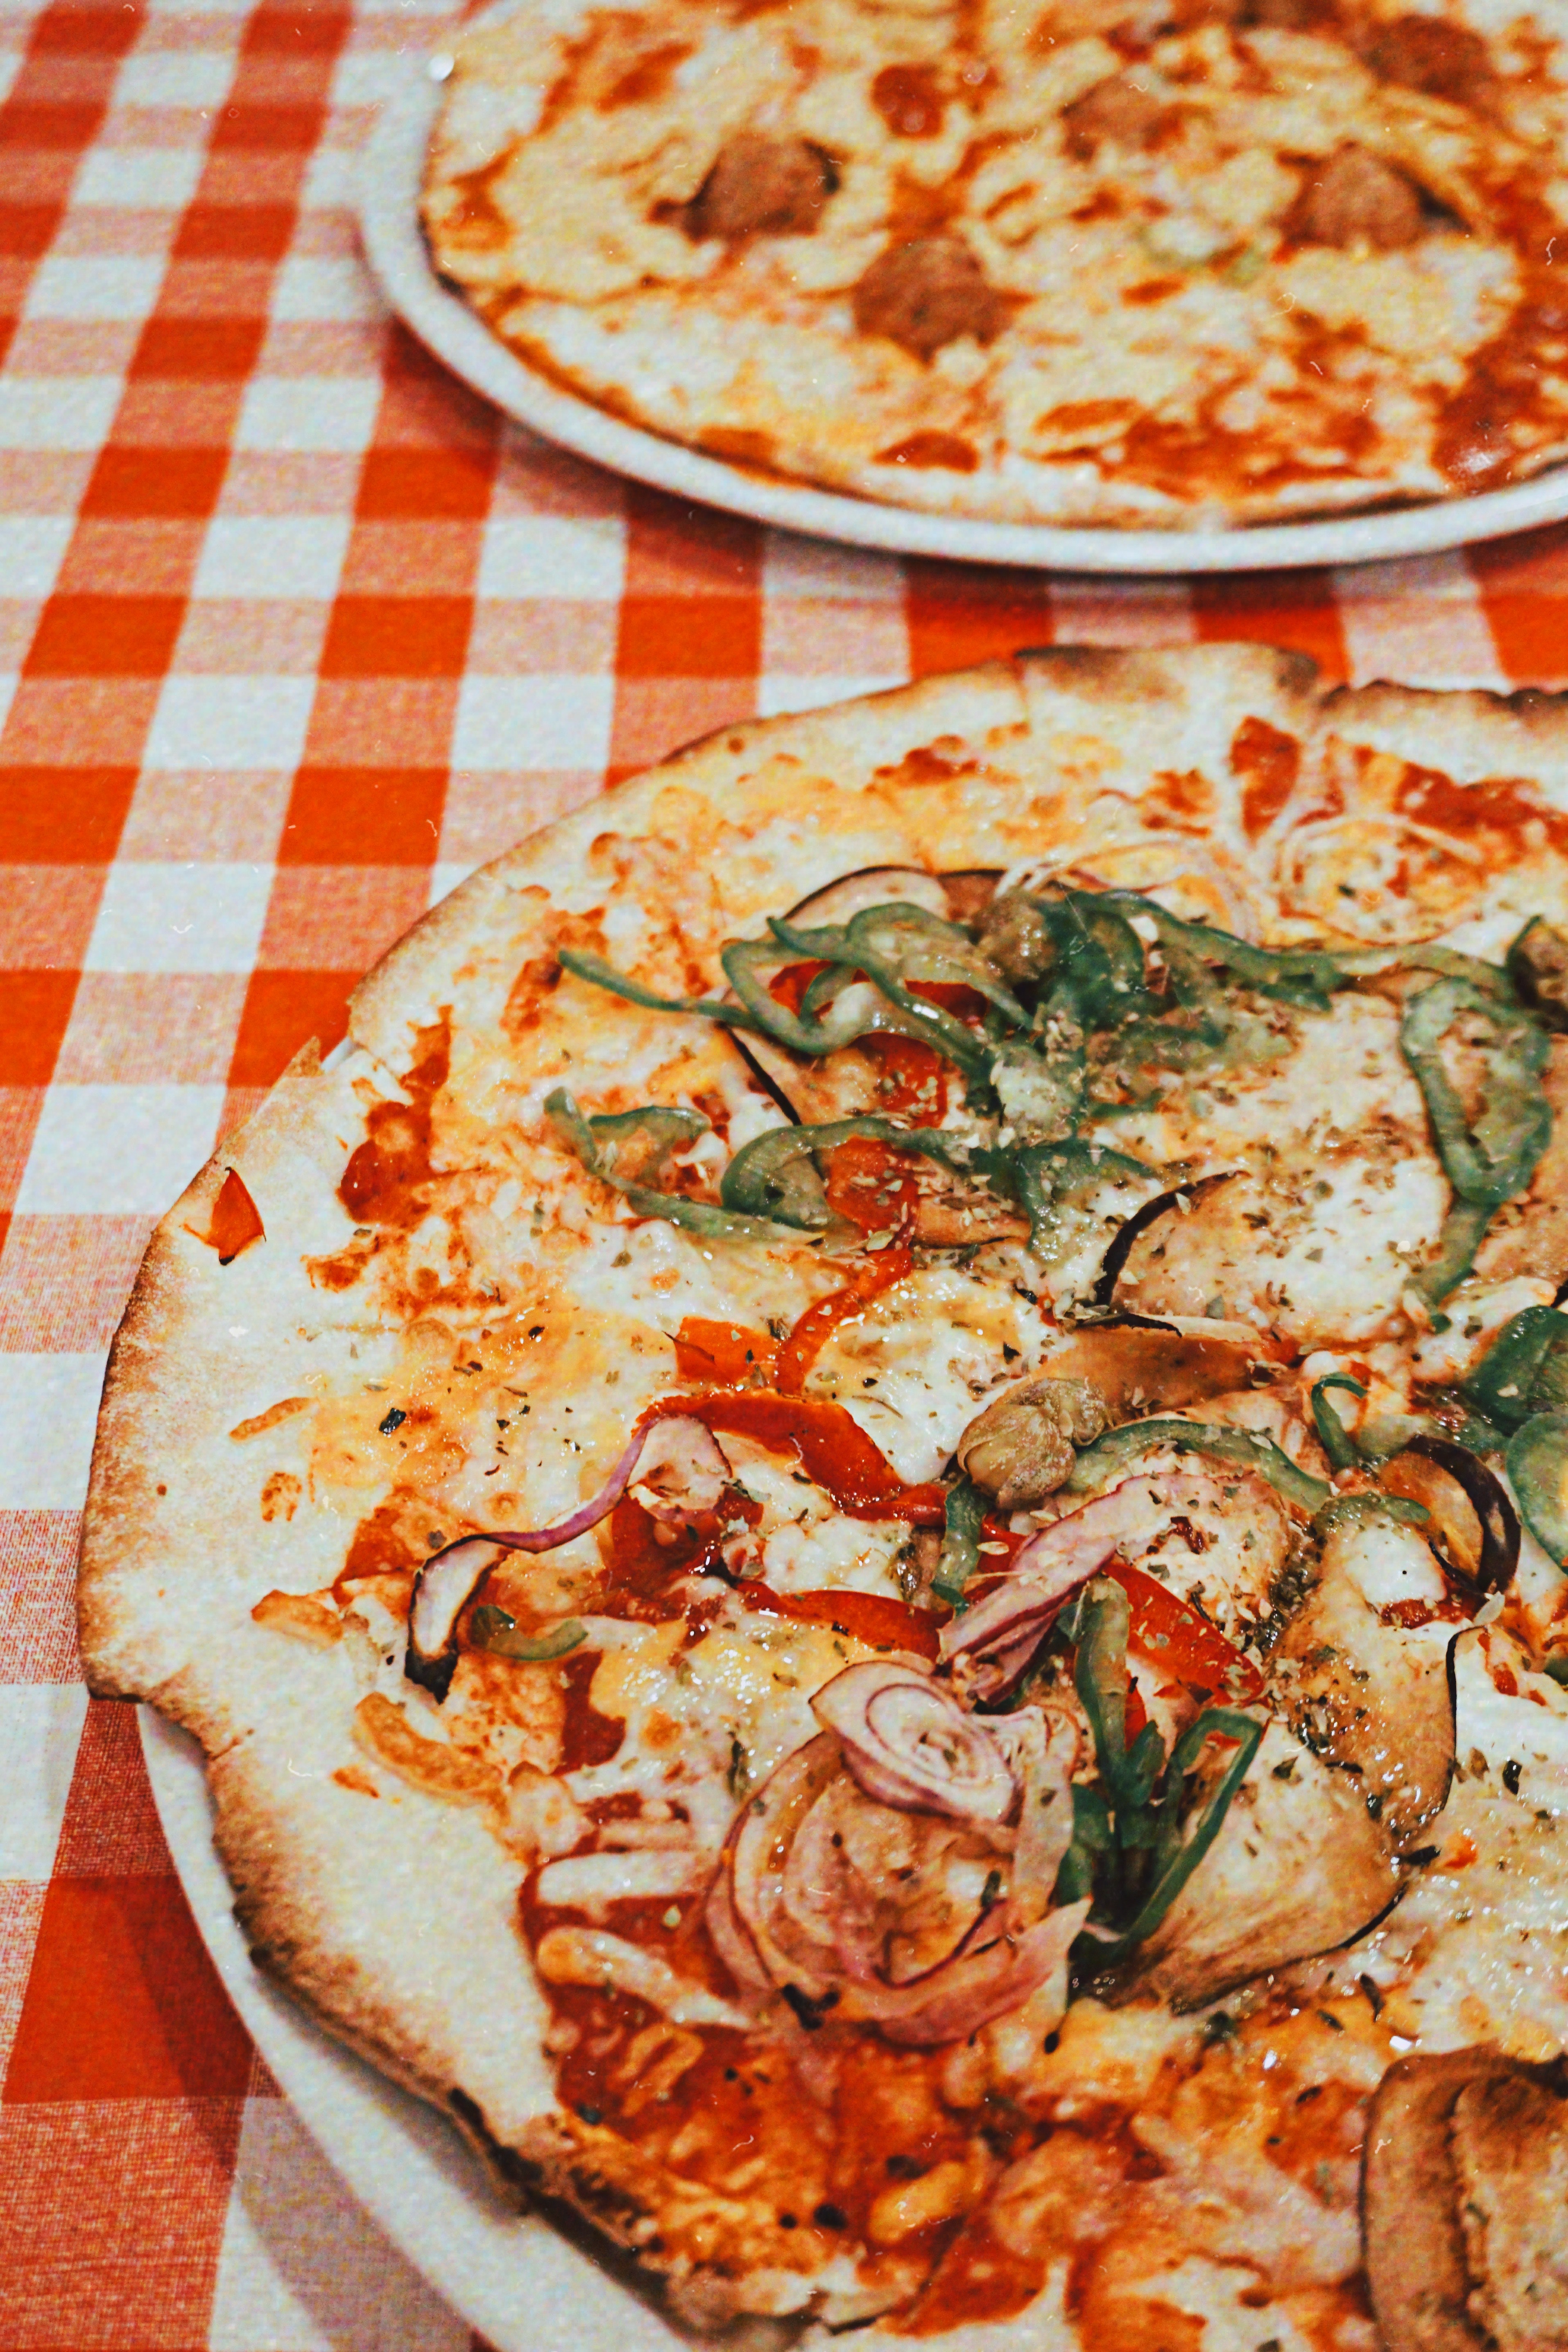
dish, food, cuisine, pizza, pizza cheese, california style pizza, ingredient, flatbread, tarte flamb e, italian food, produce, recipe, staple food, side dish, comfort food, meat, american food